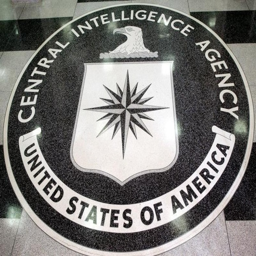
the logo is shown in the lobby of the headquarters .